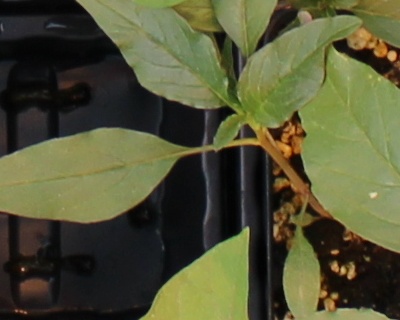
Label: Waterhemp